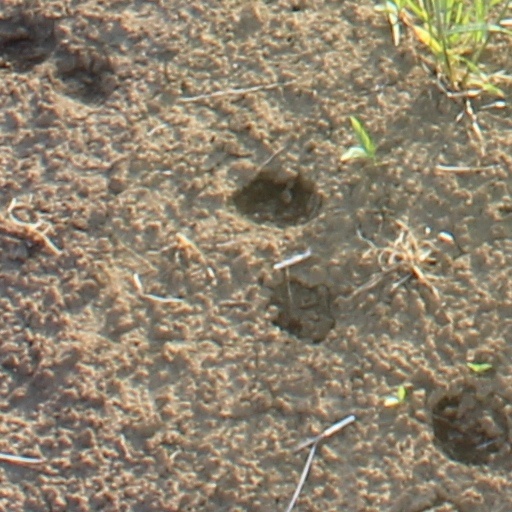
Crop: wheat